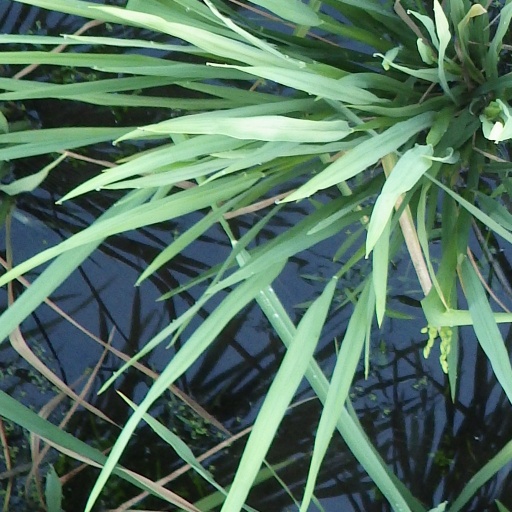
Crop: rice